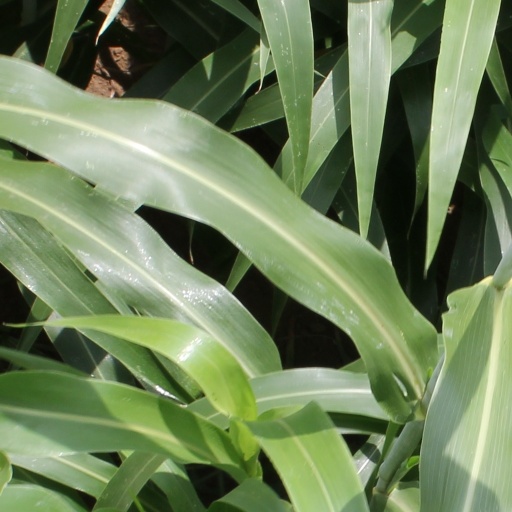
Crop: sorghum